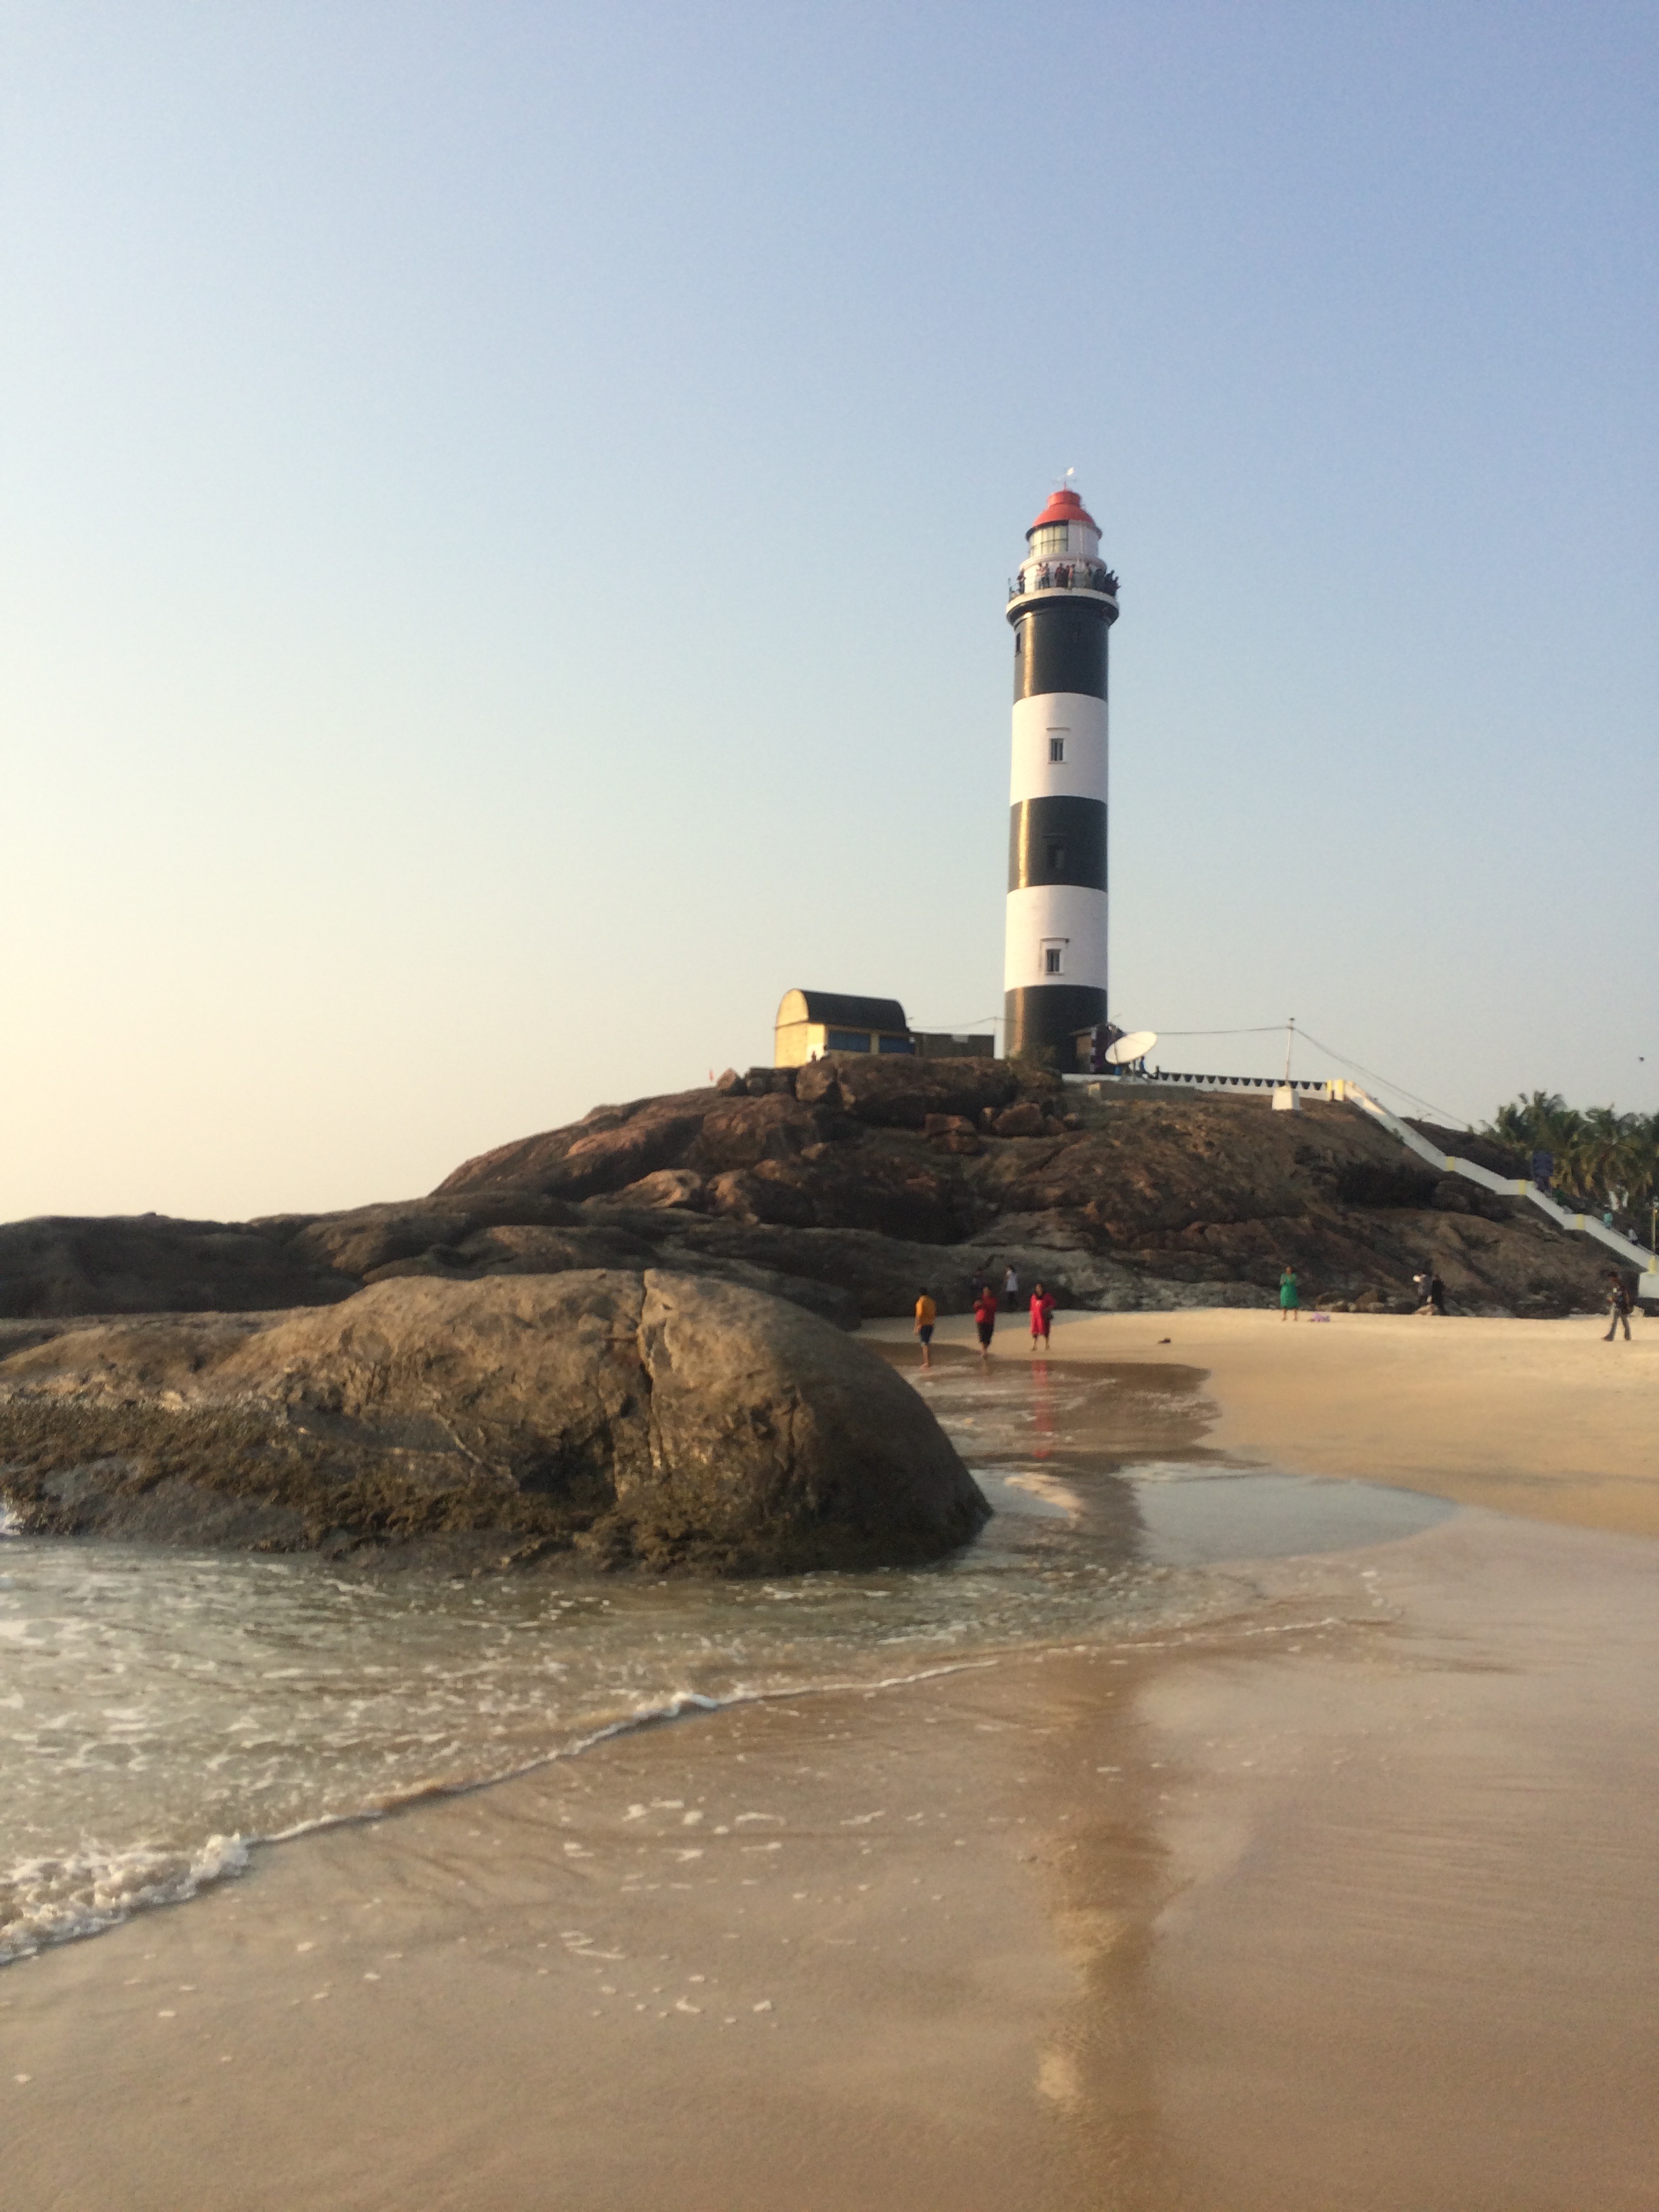
beach, sea, coast, sand, ocean, lighthouse, shore, cove, tower, bay, breakwater, cape